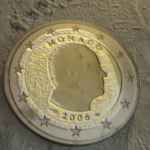
Coin value: 2euro
Country: mo
Edition: 2euro